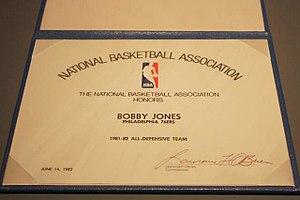
Robert Clyde « Bobby » Jones, né le 18 décembre 1951 à Charlotte en Caroline du Nord, est un joueur de basket-ball. Grand défenseur, cet ailier est connu pour sa défense, faisant partie de huit meilleures équipes défensives de la National Basketball Association et de onze équipes défensives au total dans sa carrière. Également détenteur du premier titre de meilleur sixième homme de NBA, il remporte le titre NBA de l'année 1983 et termine deuxième des Jeux olympiques de Munich en 1972 avec la sélection américaine.